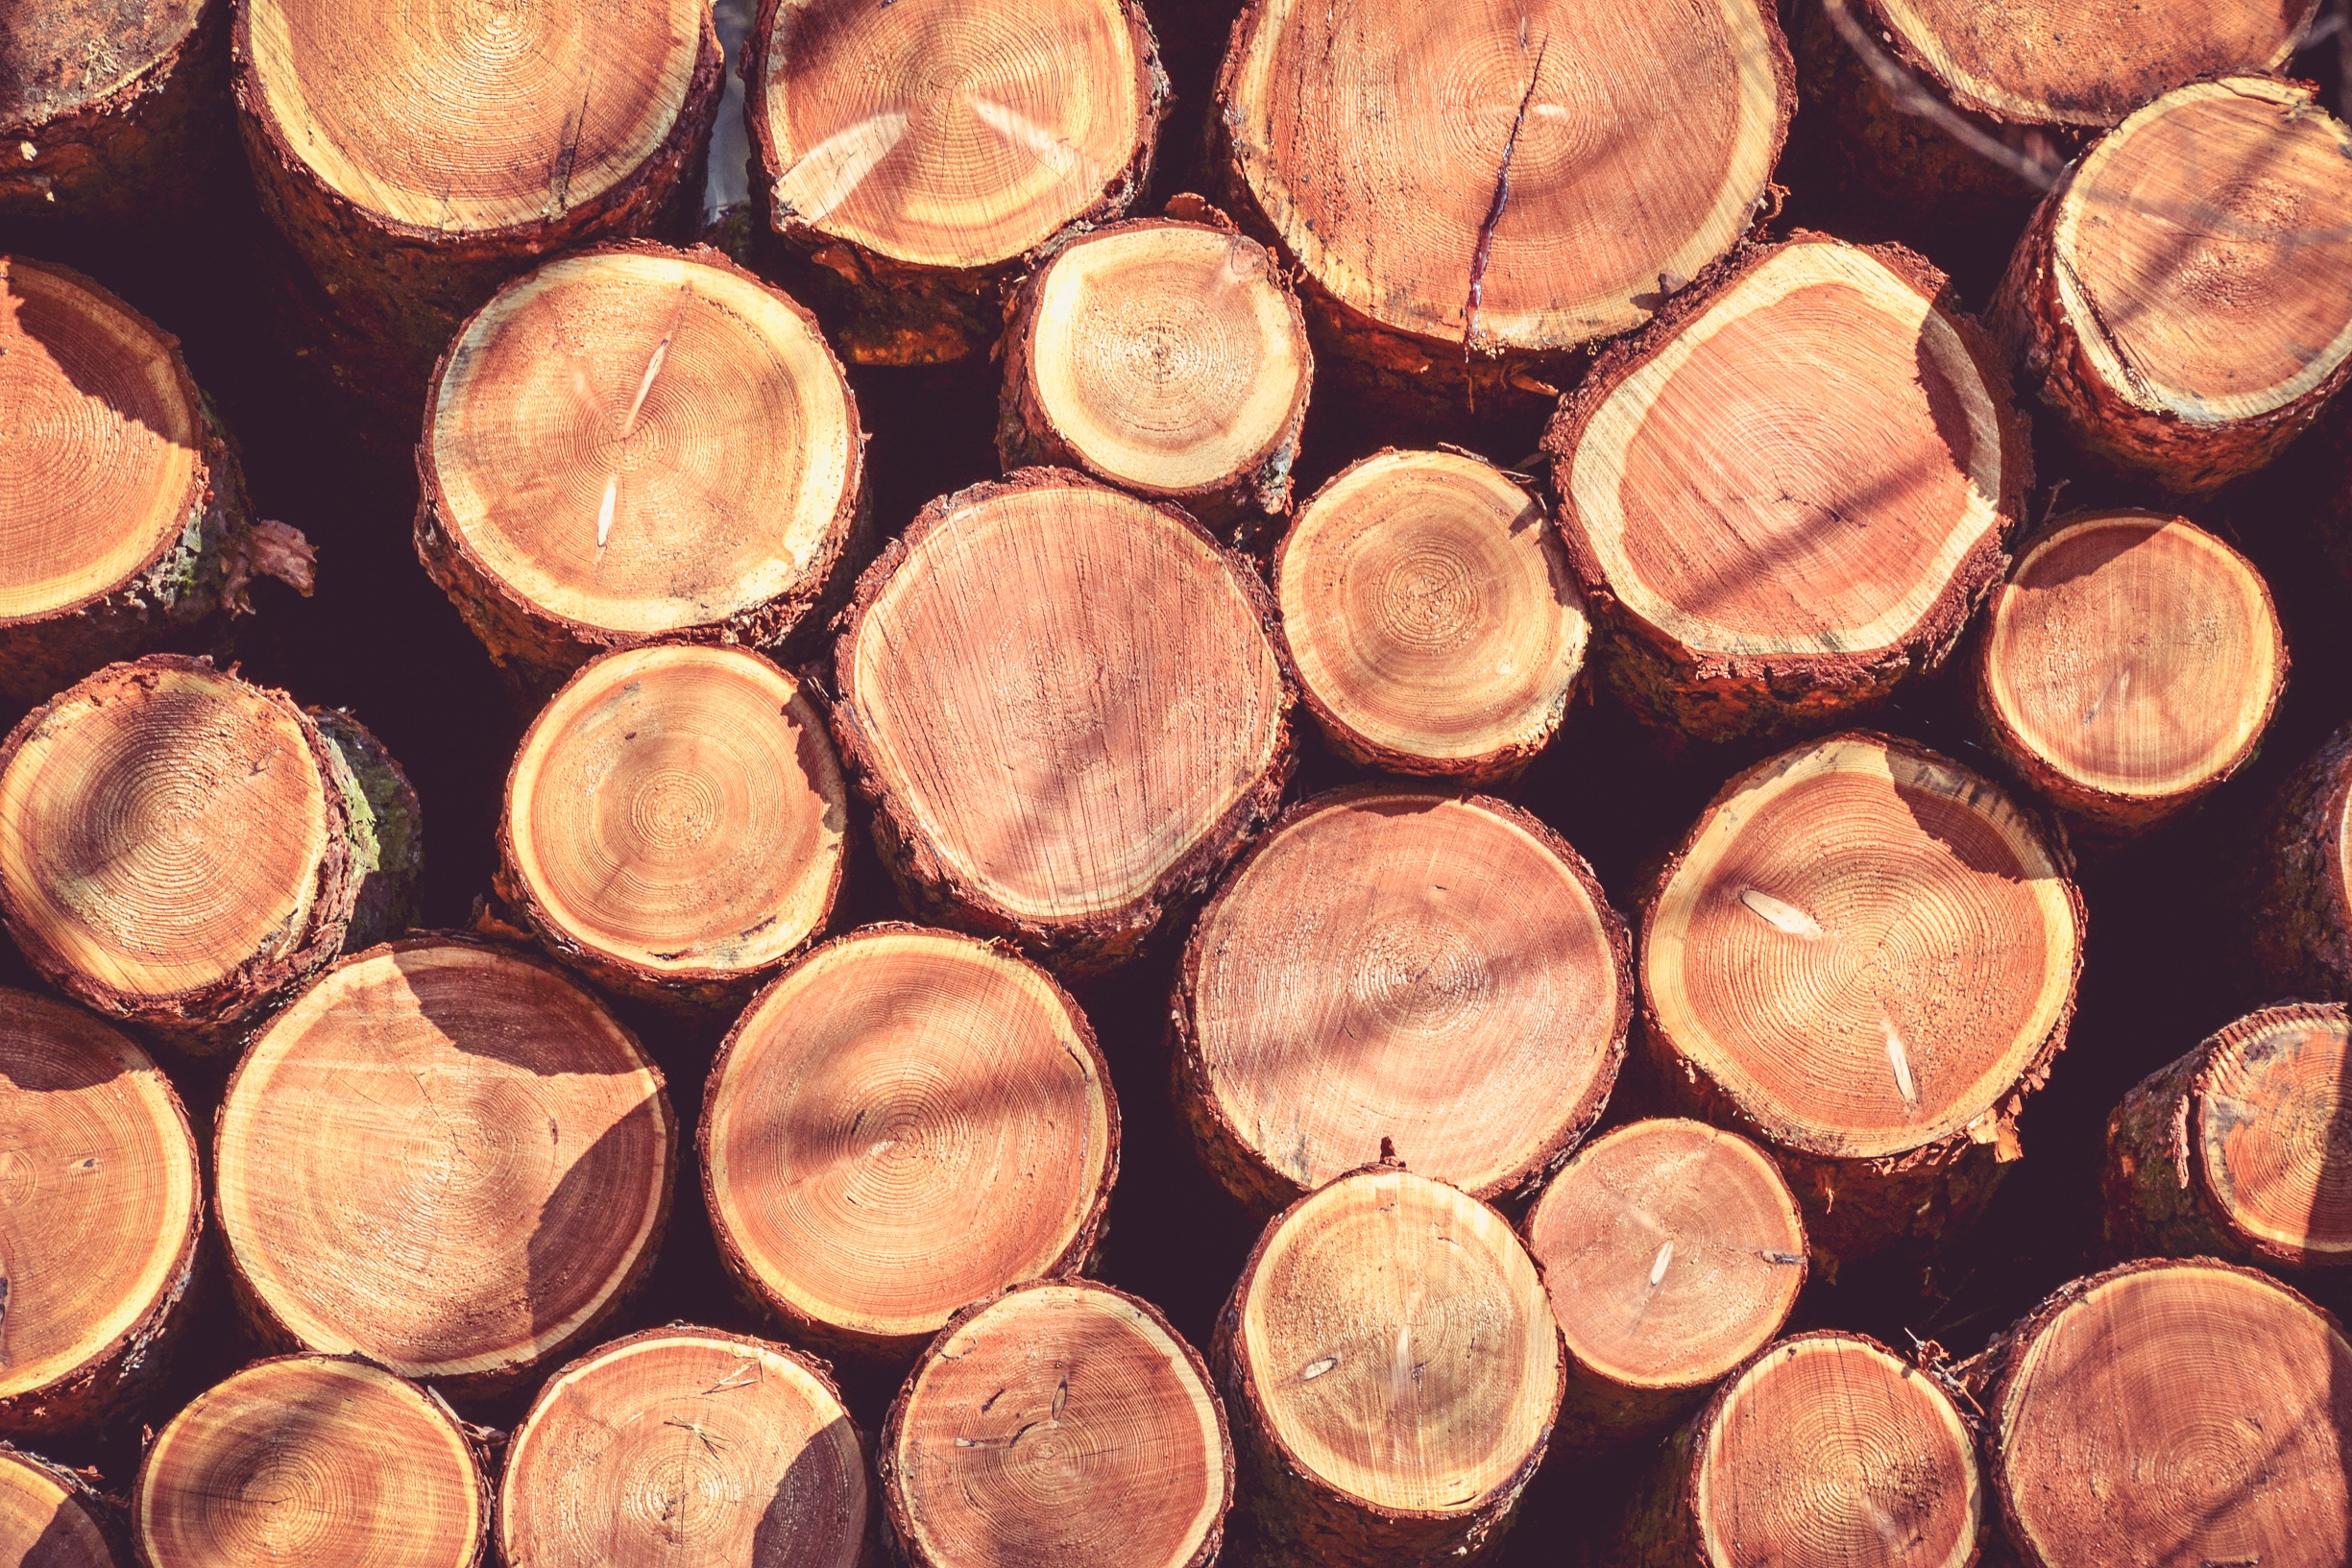
tree, nature, forest, wood, trunk, old, bark, food, produce, circle, close up, strain, wooden, rings, extraction, kulatina, the bark of the tree, man made object, losers